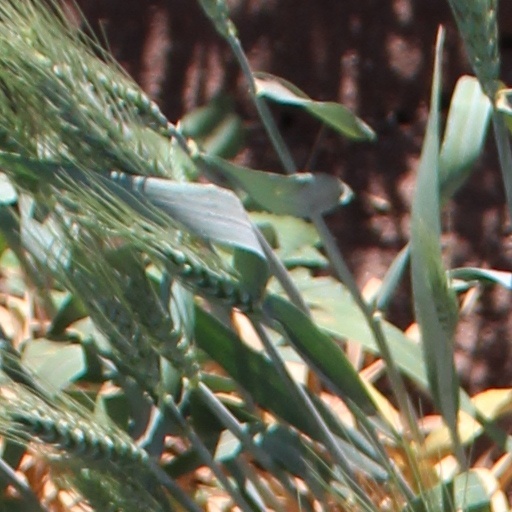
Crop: wheat